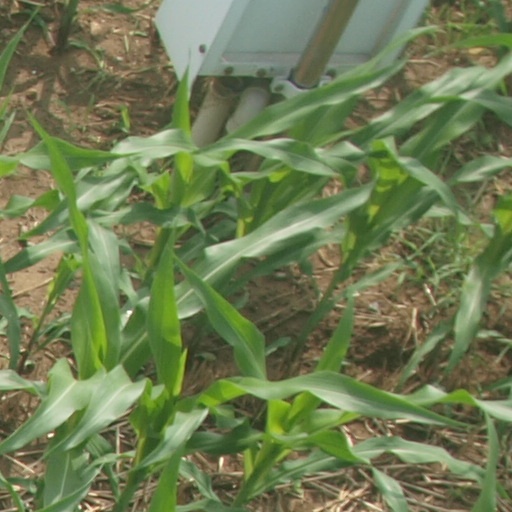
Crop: maize; corn